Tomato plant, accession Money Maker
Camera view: tilt-top (135 deg); turntable rotation: 210 degrees
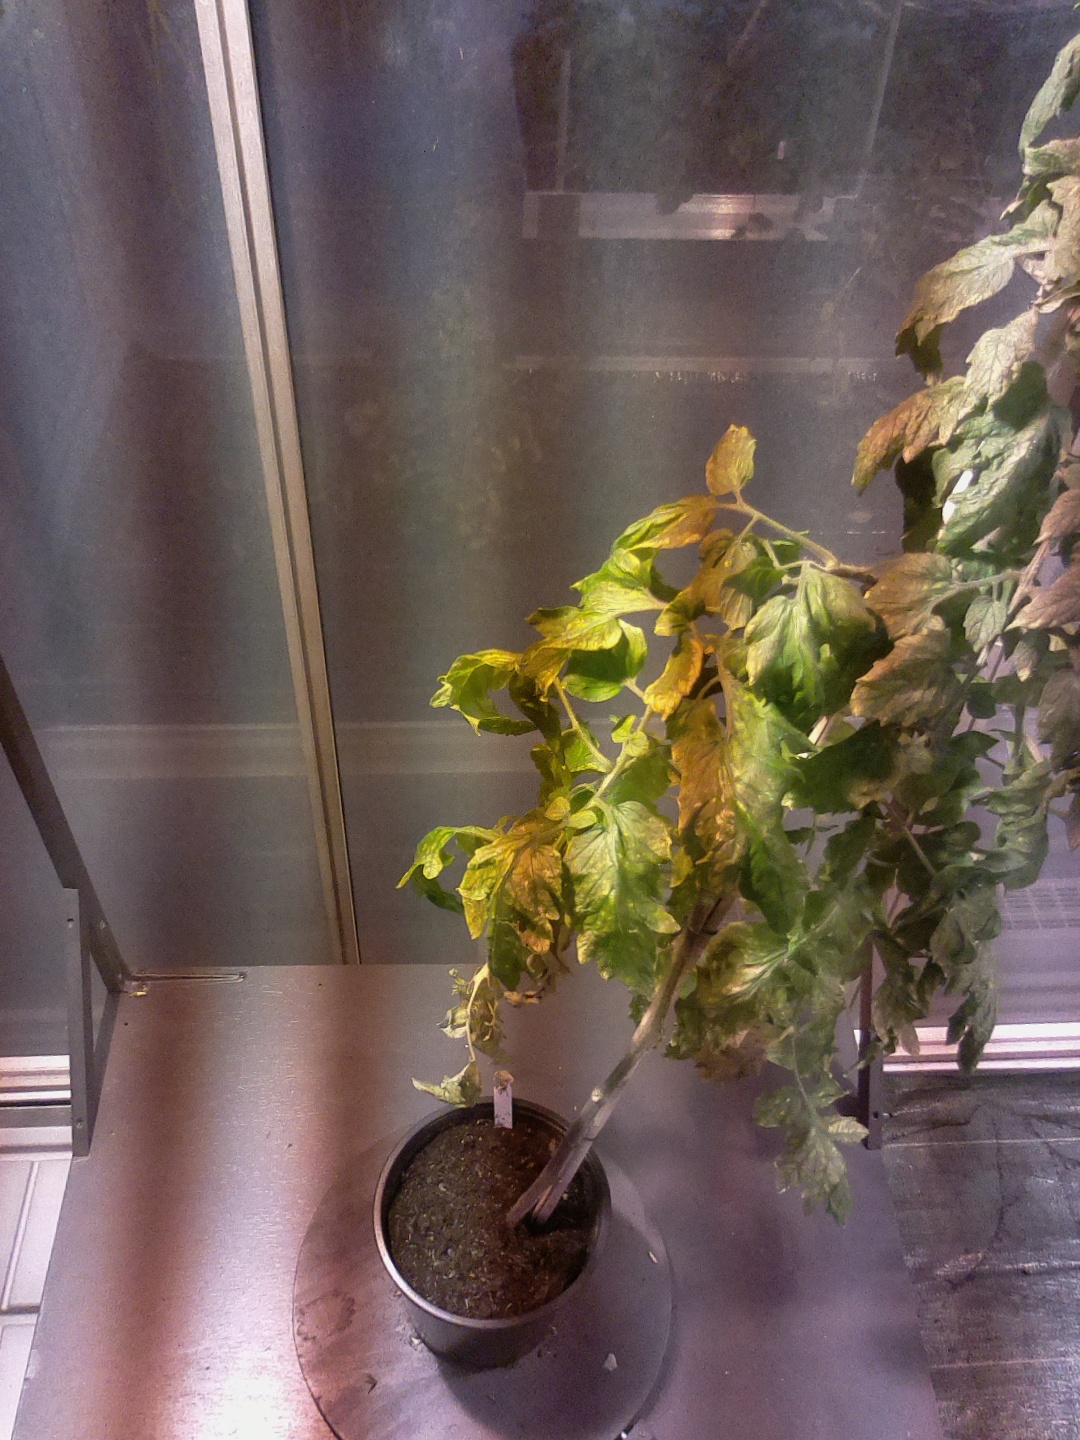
BBCH growth stage 76: 60%-70% of final fruit size